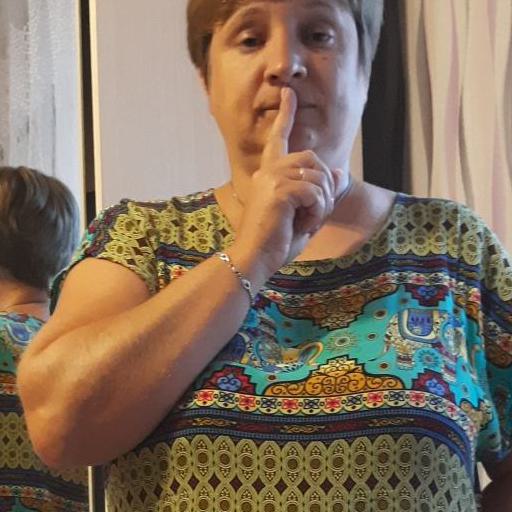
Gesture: mute